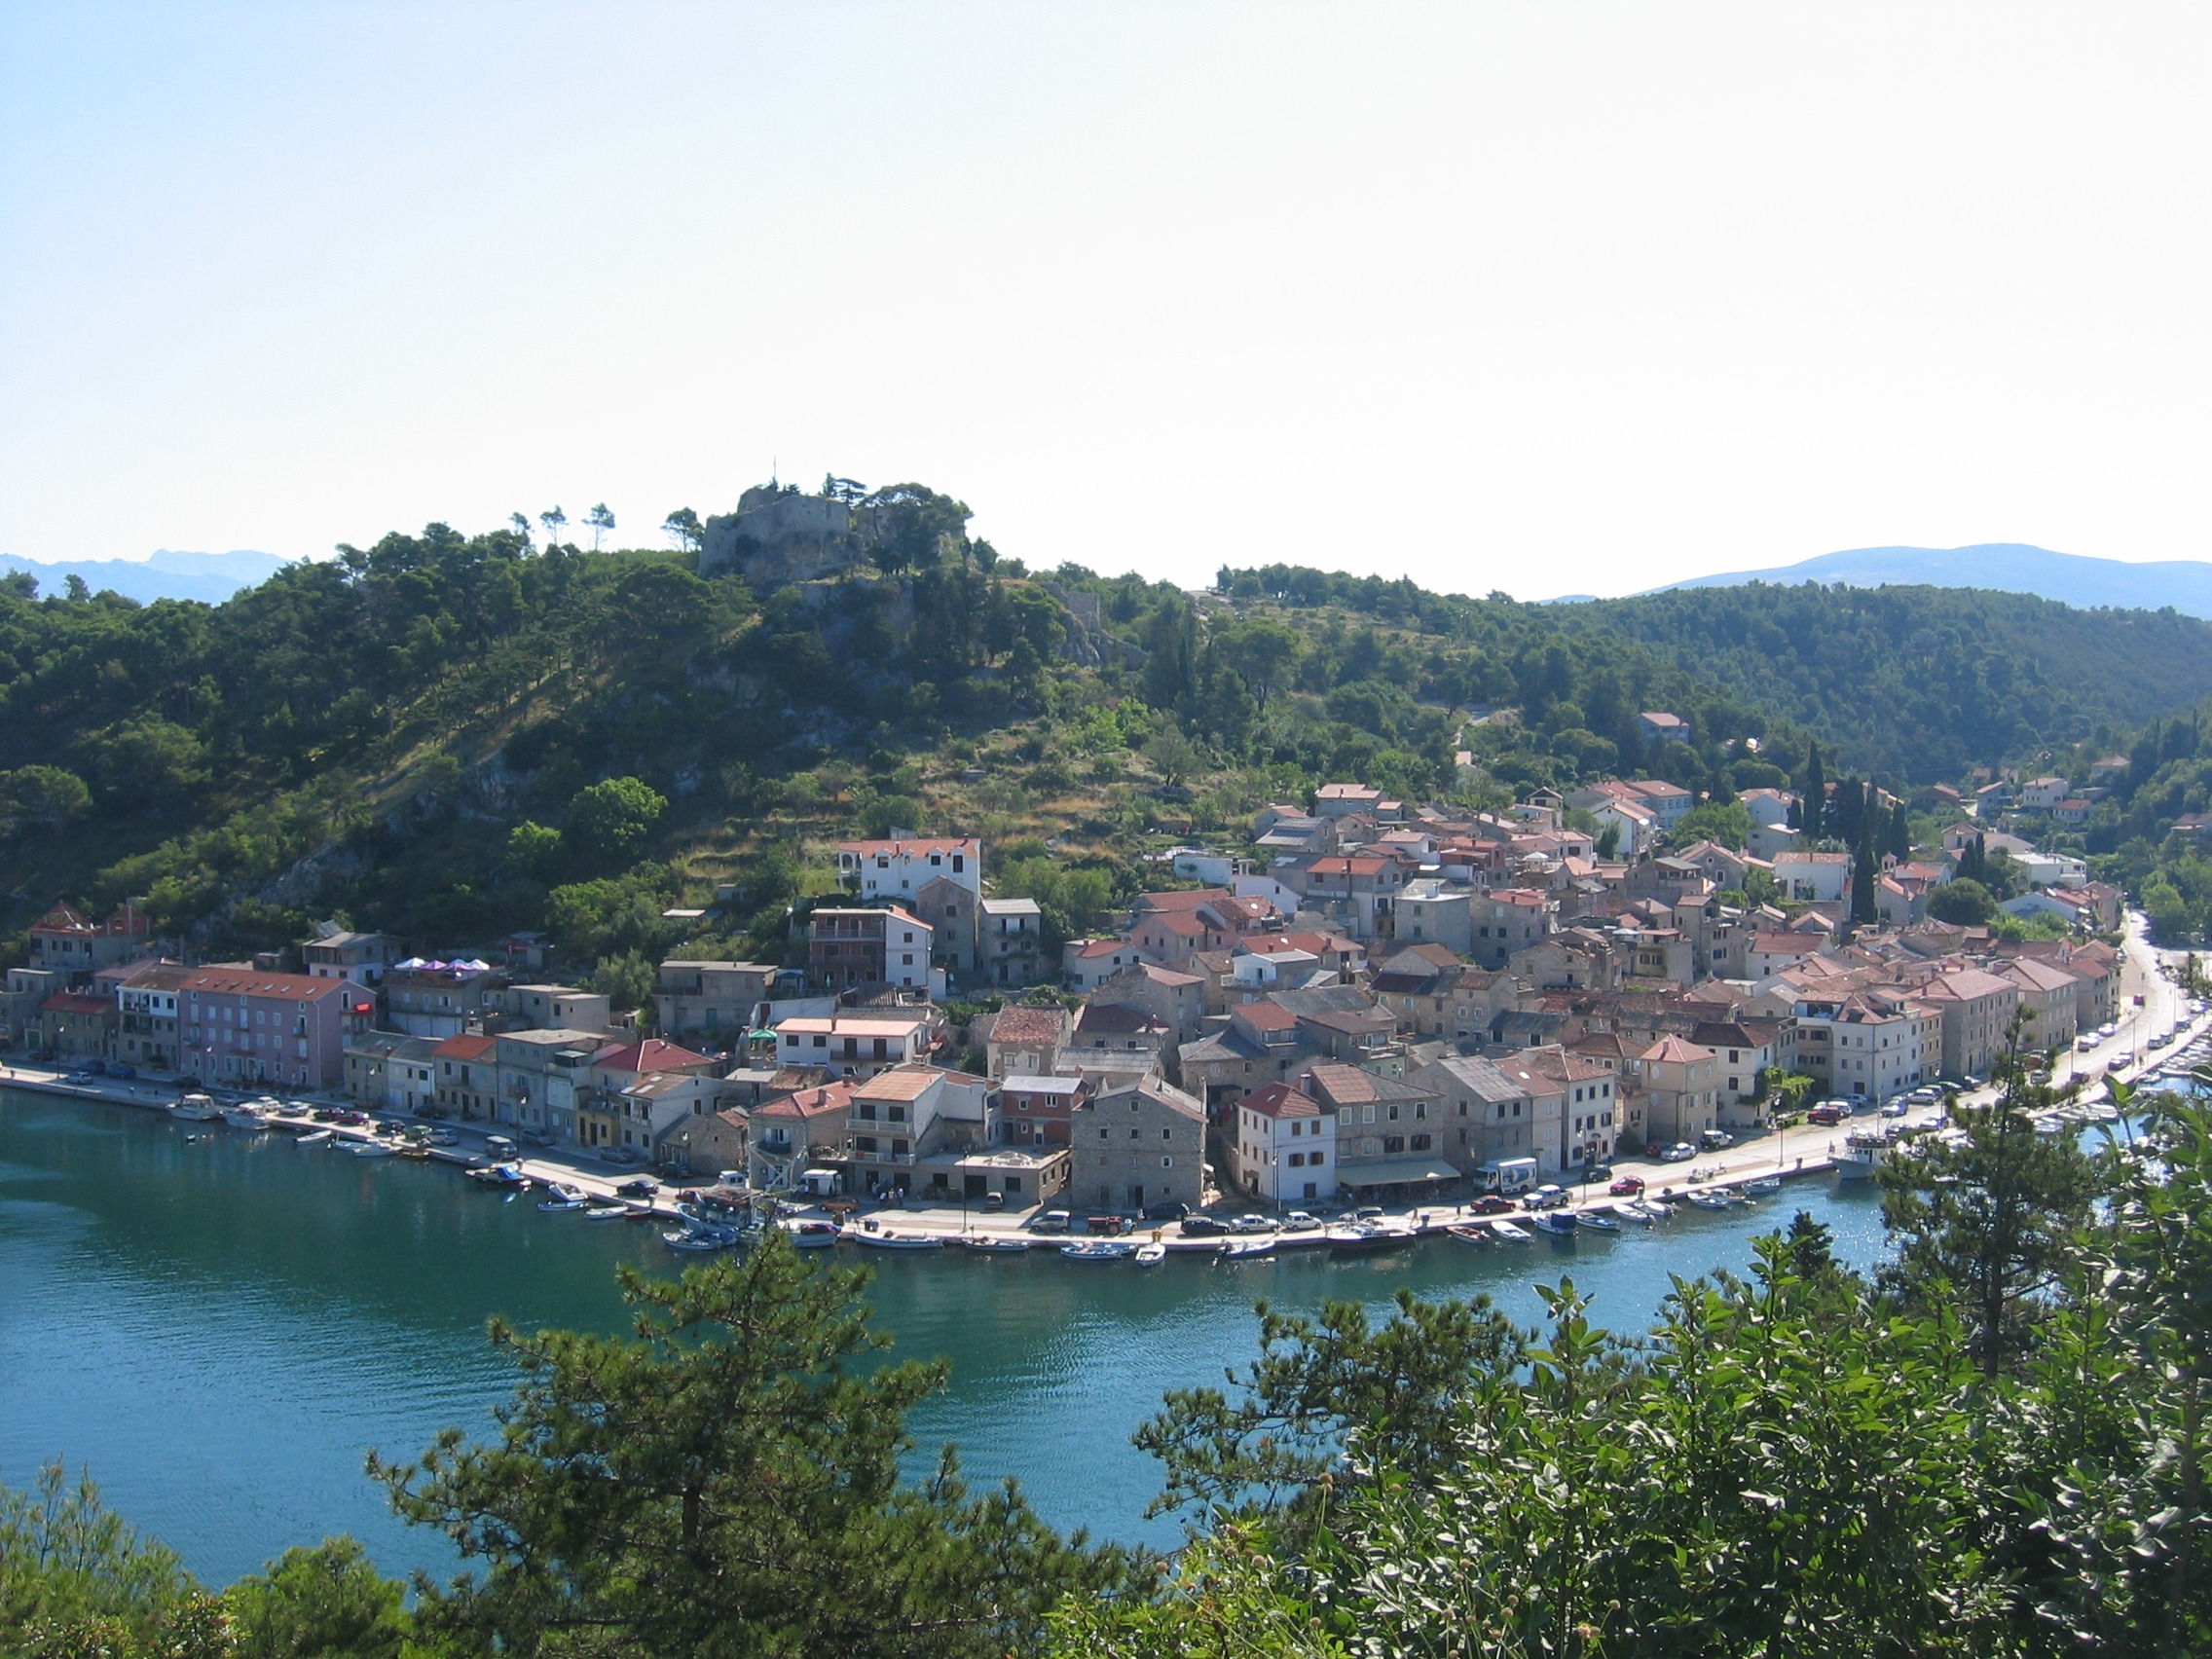
sea, coast, town, river, village, cliff, fishing, bay, peninsula, terrain, croatia, boats, outlook, istria, aerial photography